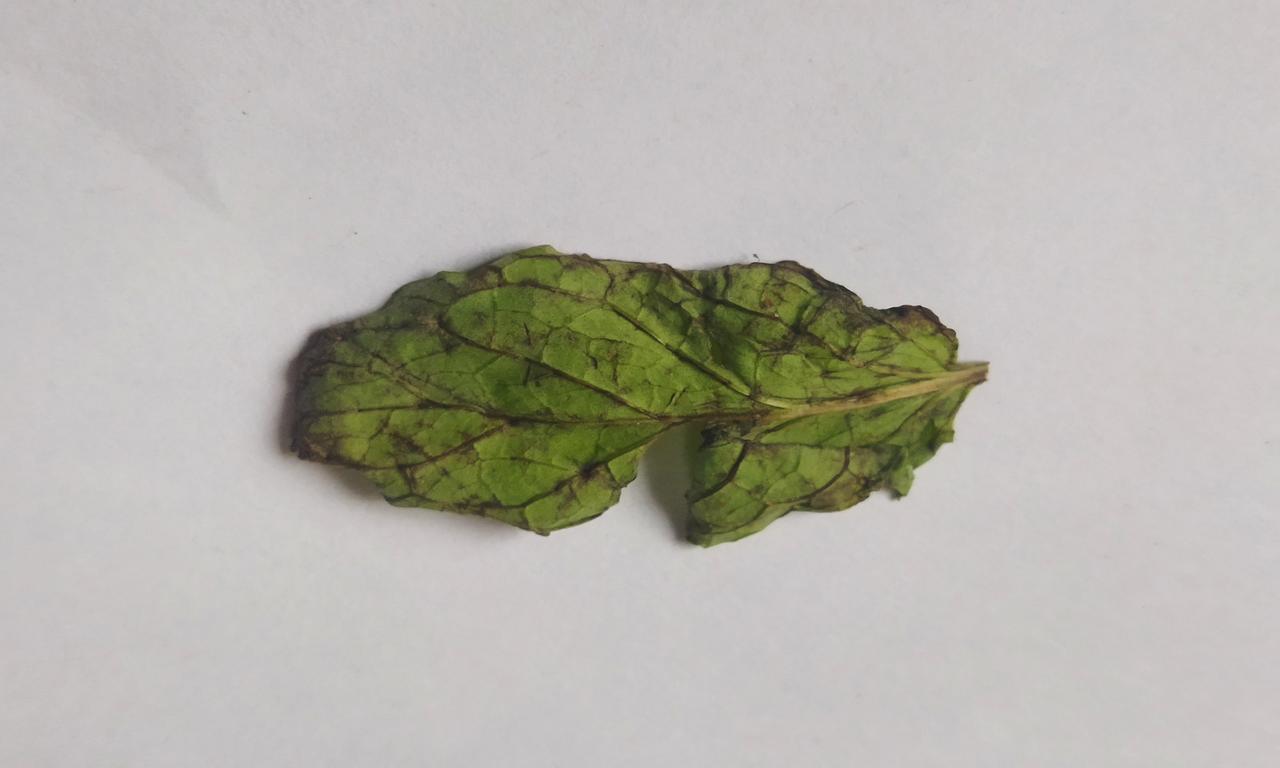
Label: Spoiled